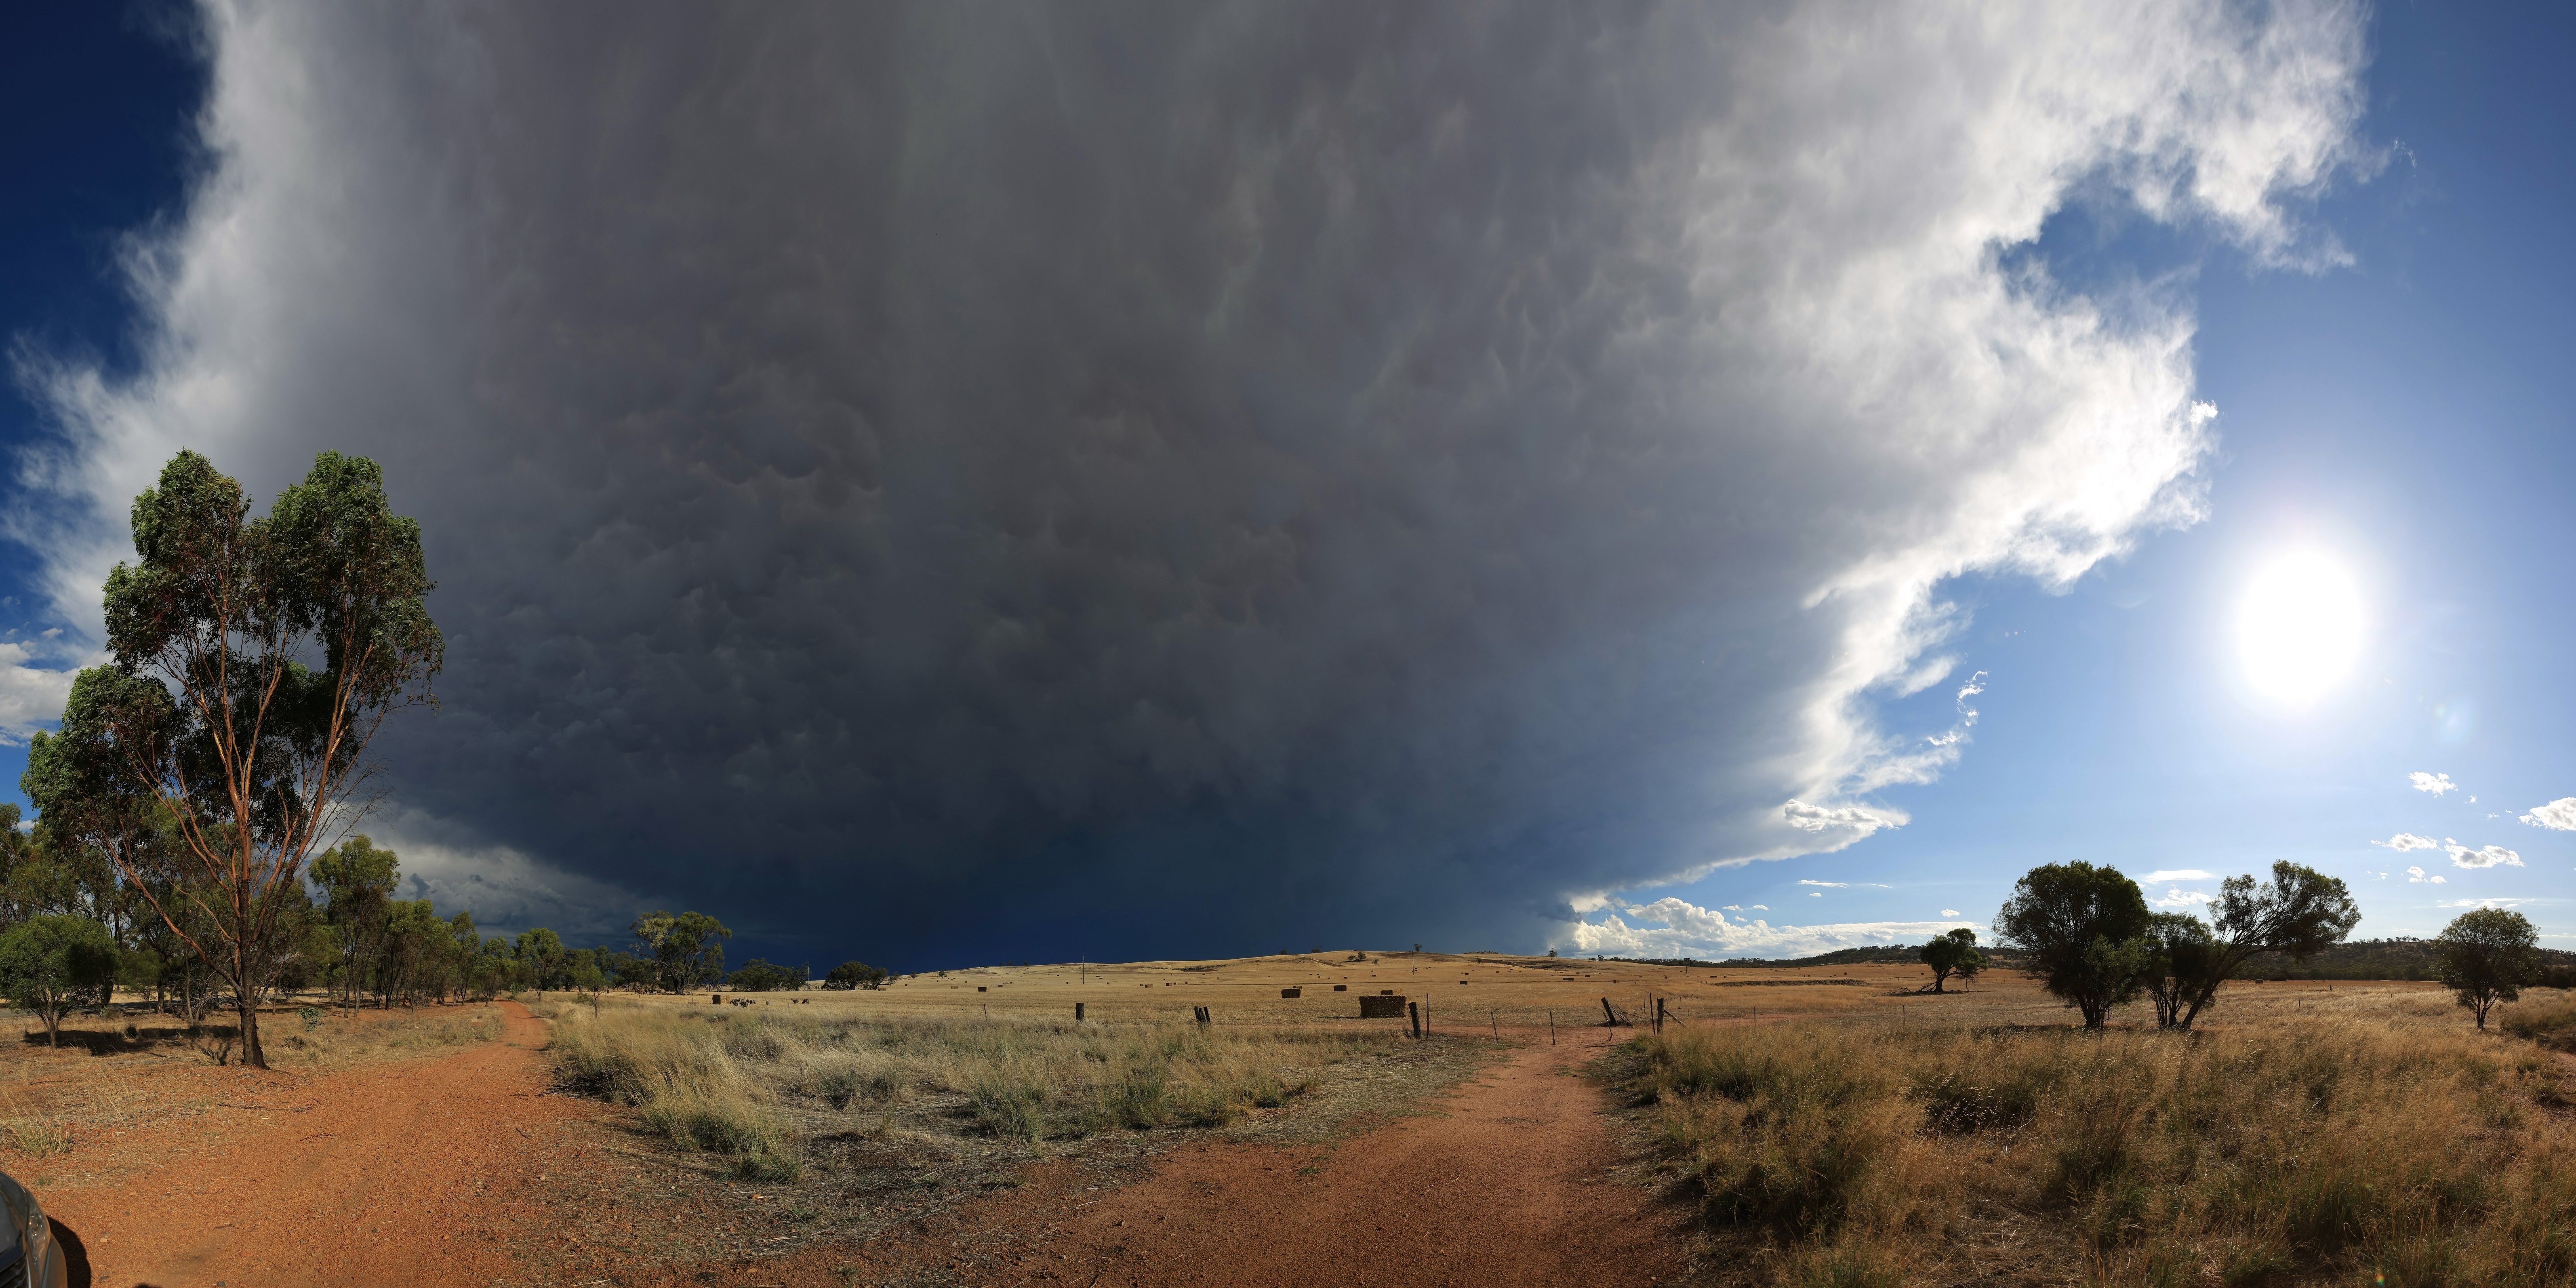
landscape, nature, mountain, cloud, sky, weather, storm, meteorological phenomenon, atmospheric phenomenon